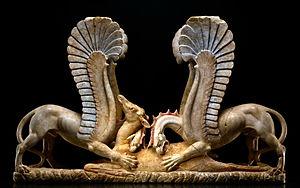
Un support de table (Trapezophoros) avec une paire de griffons dévorant une biche appartenant à une tombe princière de l'élite dans la région d'Ascoli Satriano.
Les marbres d'Ascoli Satriano sont un ensemble de pièces en marbre polychrome du IVᵉ siècle av. J.-C. provenant d'une tombe princière daunienne située sur le territoire de la commune d'Ascoli Satriano, dans la province de Foggia.
La Daunie est une région historique des Pouilles connue aussi sous le nom italien de Capitanata.